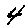
Label: 4